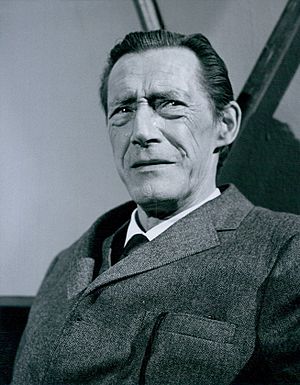
Døde i 1988 / November
Døde i 1988 er en liste over notable personer, der er afgået ved døden i 1988.